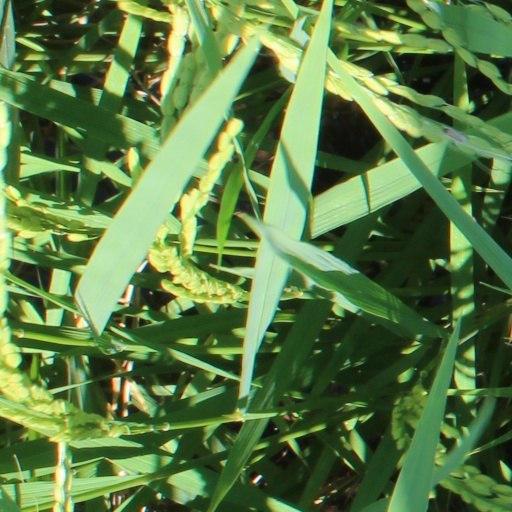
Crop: rice